Mason City, Iowa

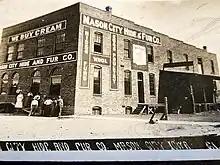
Post card from 1910 of Mason City Hide and Fur Company of Mason City Iowa

The region around what would later be first called Shibboleth was a summer home to the Sioux and Winnebago nations. The first settlement that became Shibboleth was established in 1853 at the confluence of the Winnebago River and Calmus Creek. The town had several freemasonic influenced names: Shibboleth, Masonic Grove, and Masonville until Mason City was adopted in 1855, in honor of a founder's son, Mason Long.